FutureSex/LoveSounds

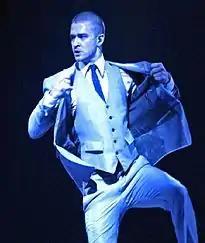
Timberlake performing at St. Paul, Minnesota, one of the venues of his first worldwide tour, the FutureSex/LoveShow

In support of the album, Timberlake embarked on the FutureSex/LoveShow, his first concert tour on a global scale. Promoted primarily by AEG Live, the concert tour reached North America, Europe, Asia and Oceania, with 119 venues in total. It began on January 8, 2007, in San Diego, California, and culminated in Abu Dhabi, United Arab Emirates, on December 6, 2007. FutureSex/LoveShow, which drew 1.6 million people worldwide, grossed a total of US$126.8 million, the third top-grossing concert tour in 2007.